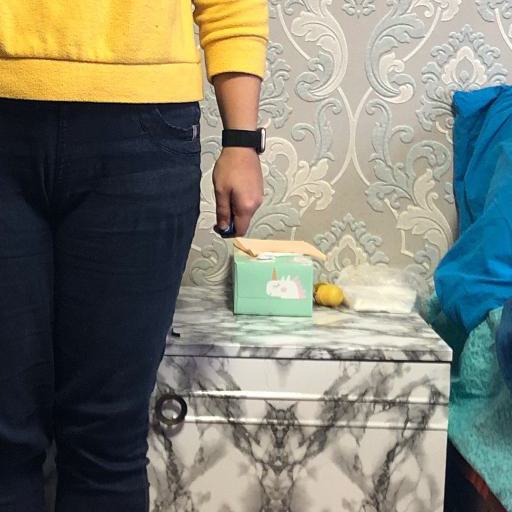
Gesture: no_gesture